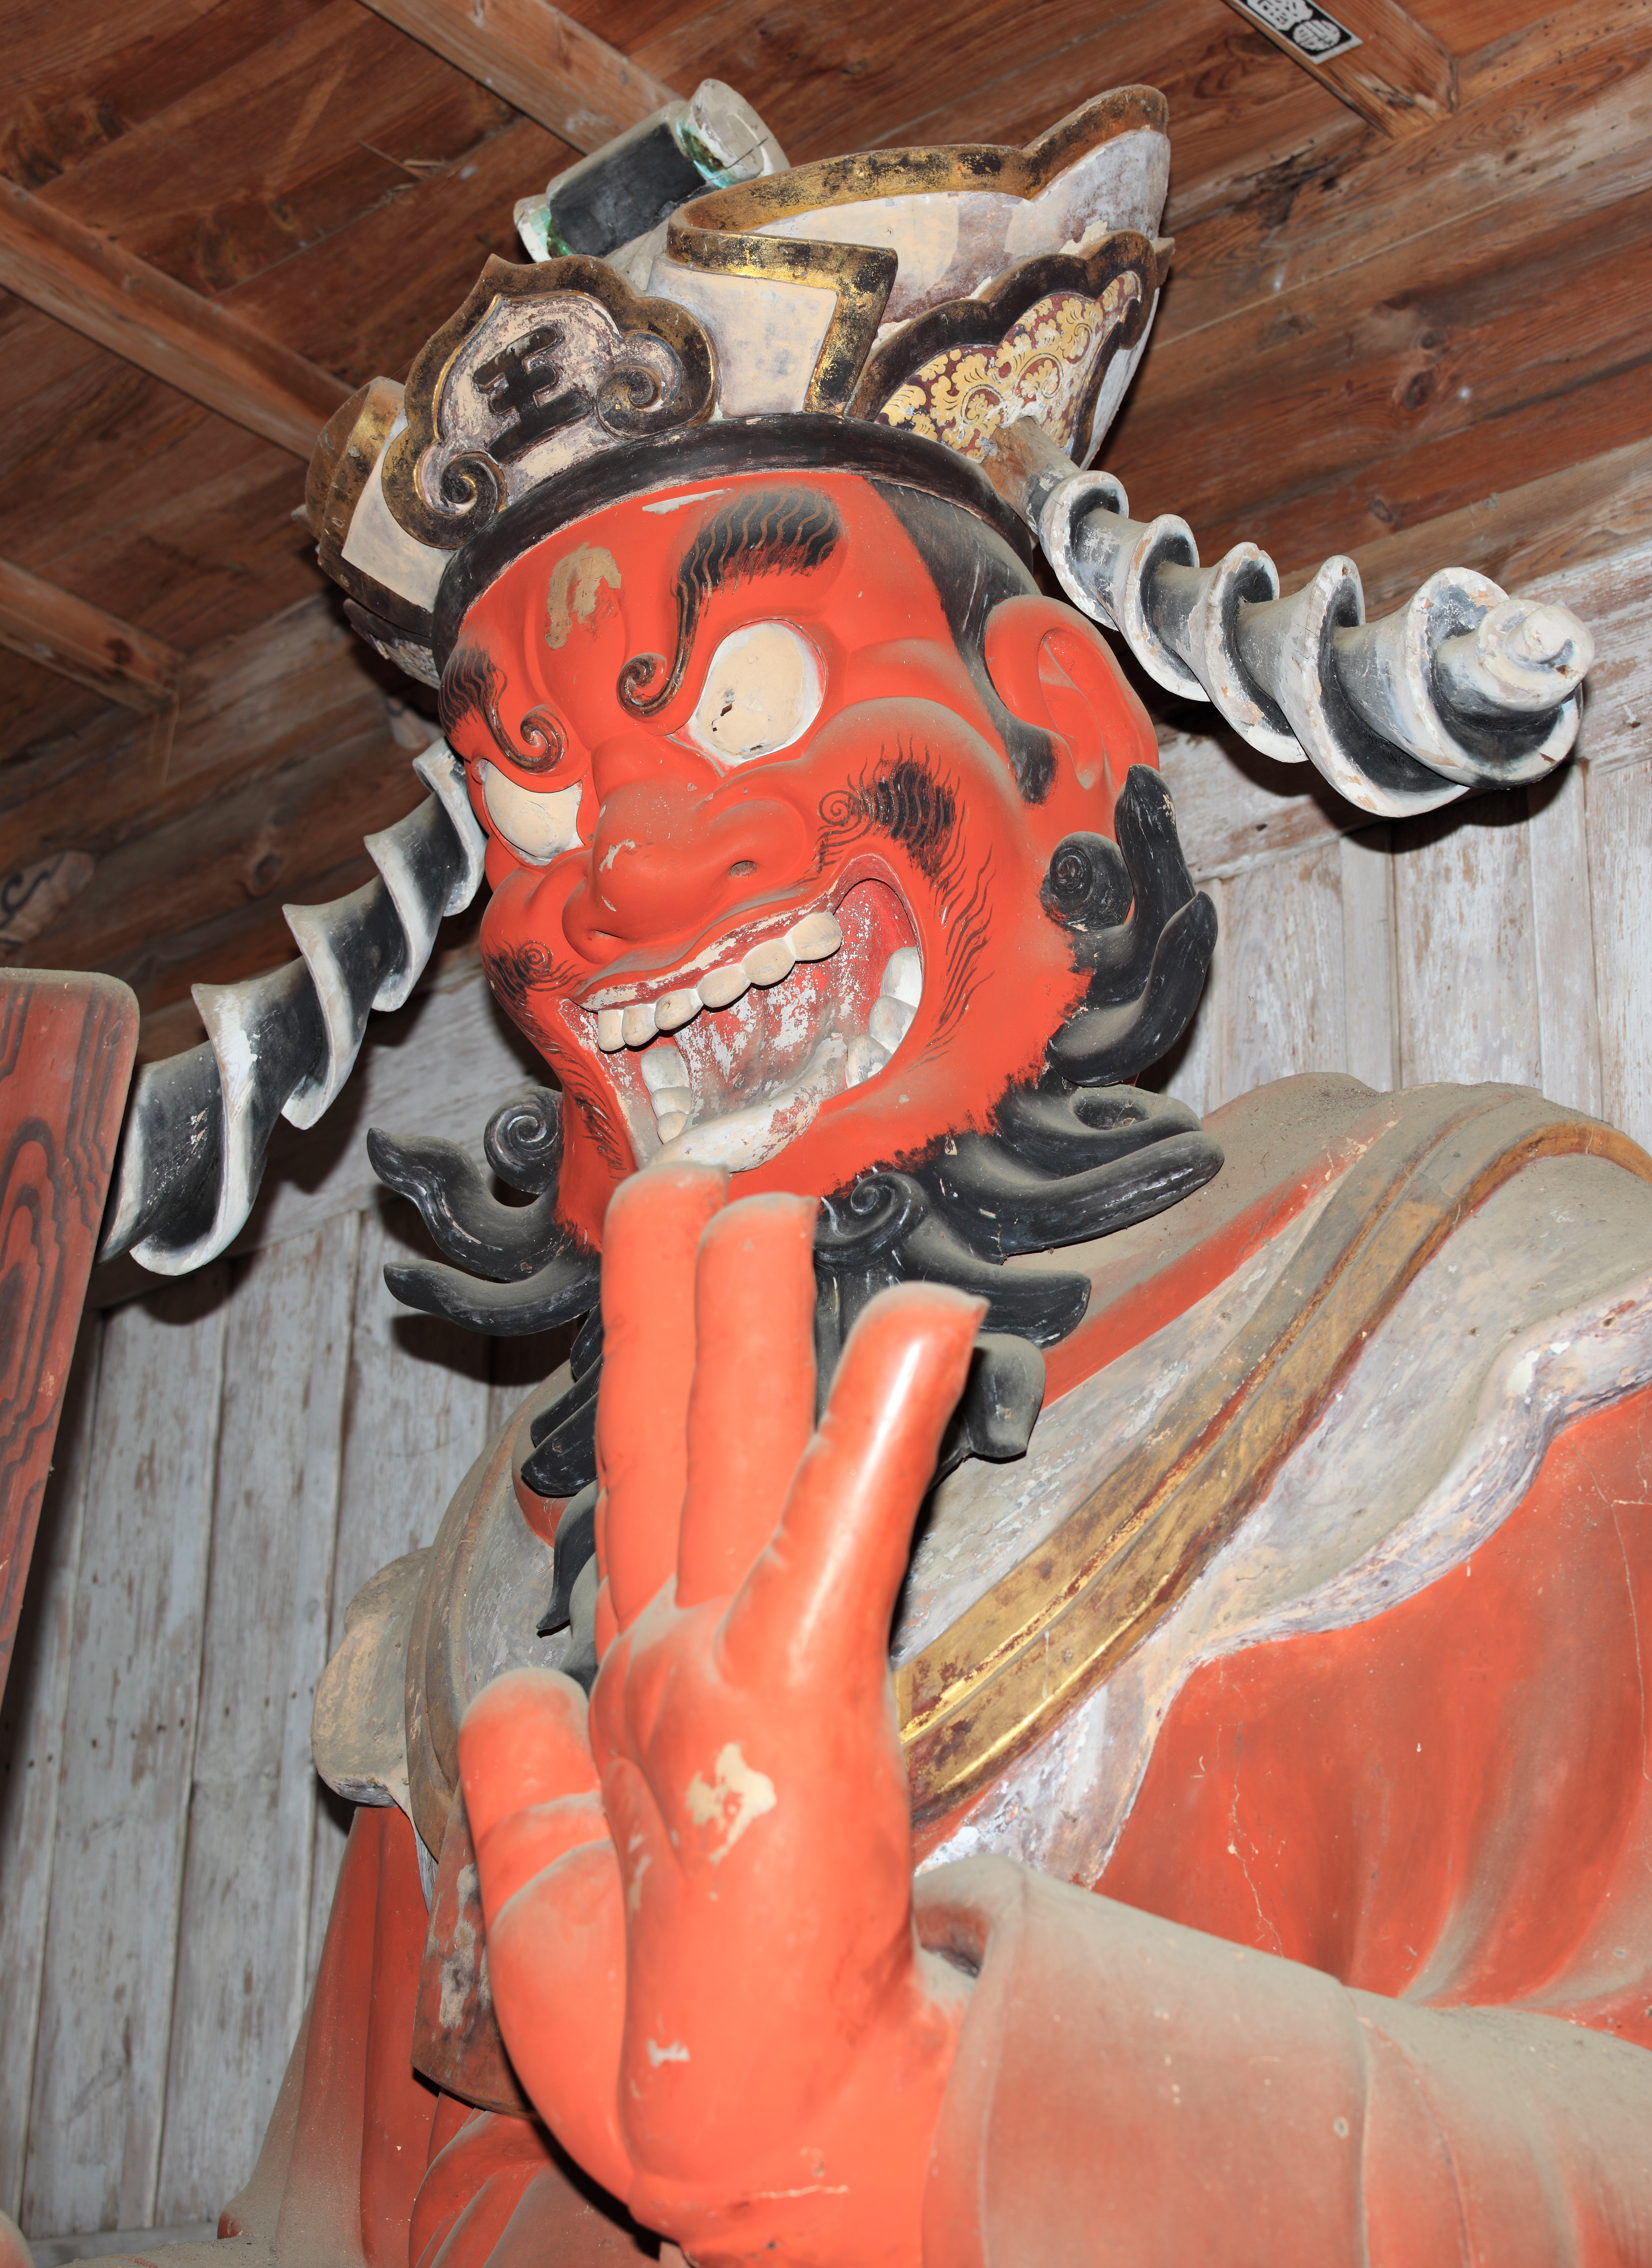
panorama, high, red, sculpture, art, temple, tochigi, photomerge, 5d, hires, carving, markii, comics, pano, hi, res, resolution, stitch, mashikomachi, hagagun, saimyouji, lord, yama, enma, dharmapala